Sunland 41

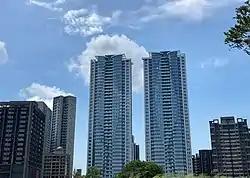

The Sunland 41 is a complex of residential twin skyscrapers located in Linkou District, New Taipei City, Taiwan. The towers each have an architectural height of , with 41 floors above ground as well as three basement levels and a combined floor area of . The towers were designed by Taiwanese architectural firm TMA Architects & Associates and Japanese architect Kenzō Tange and were completed in 2020. After its completion, the complex became the tallest in the district, surpassing the previous title holder Skyline Landmark. As of January 2021, the towers are the ninth tallest in New Taipei City.